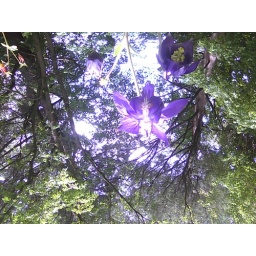
Violet-blue Columbines against tree shaded sky